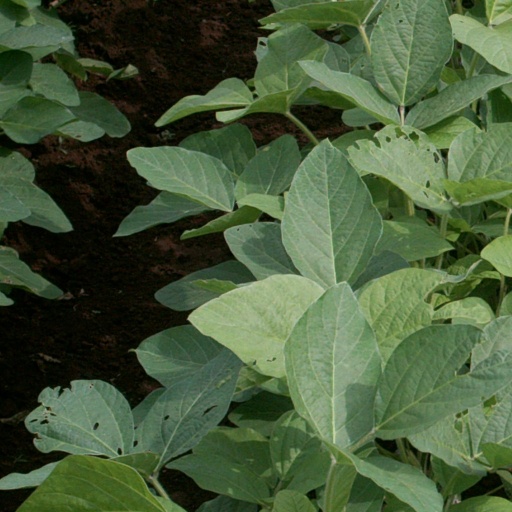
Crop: soybean